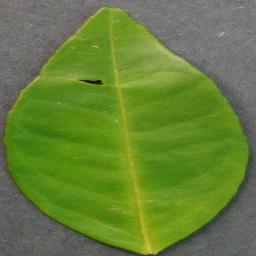
Label: Orange___Haunglongbing_(Citrus_greening)